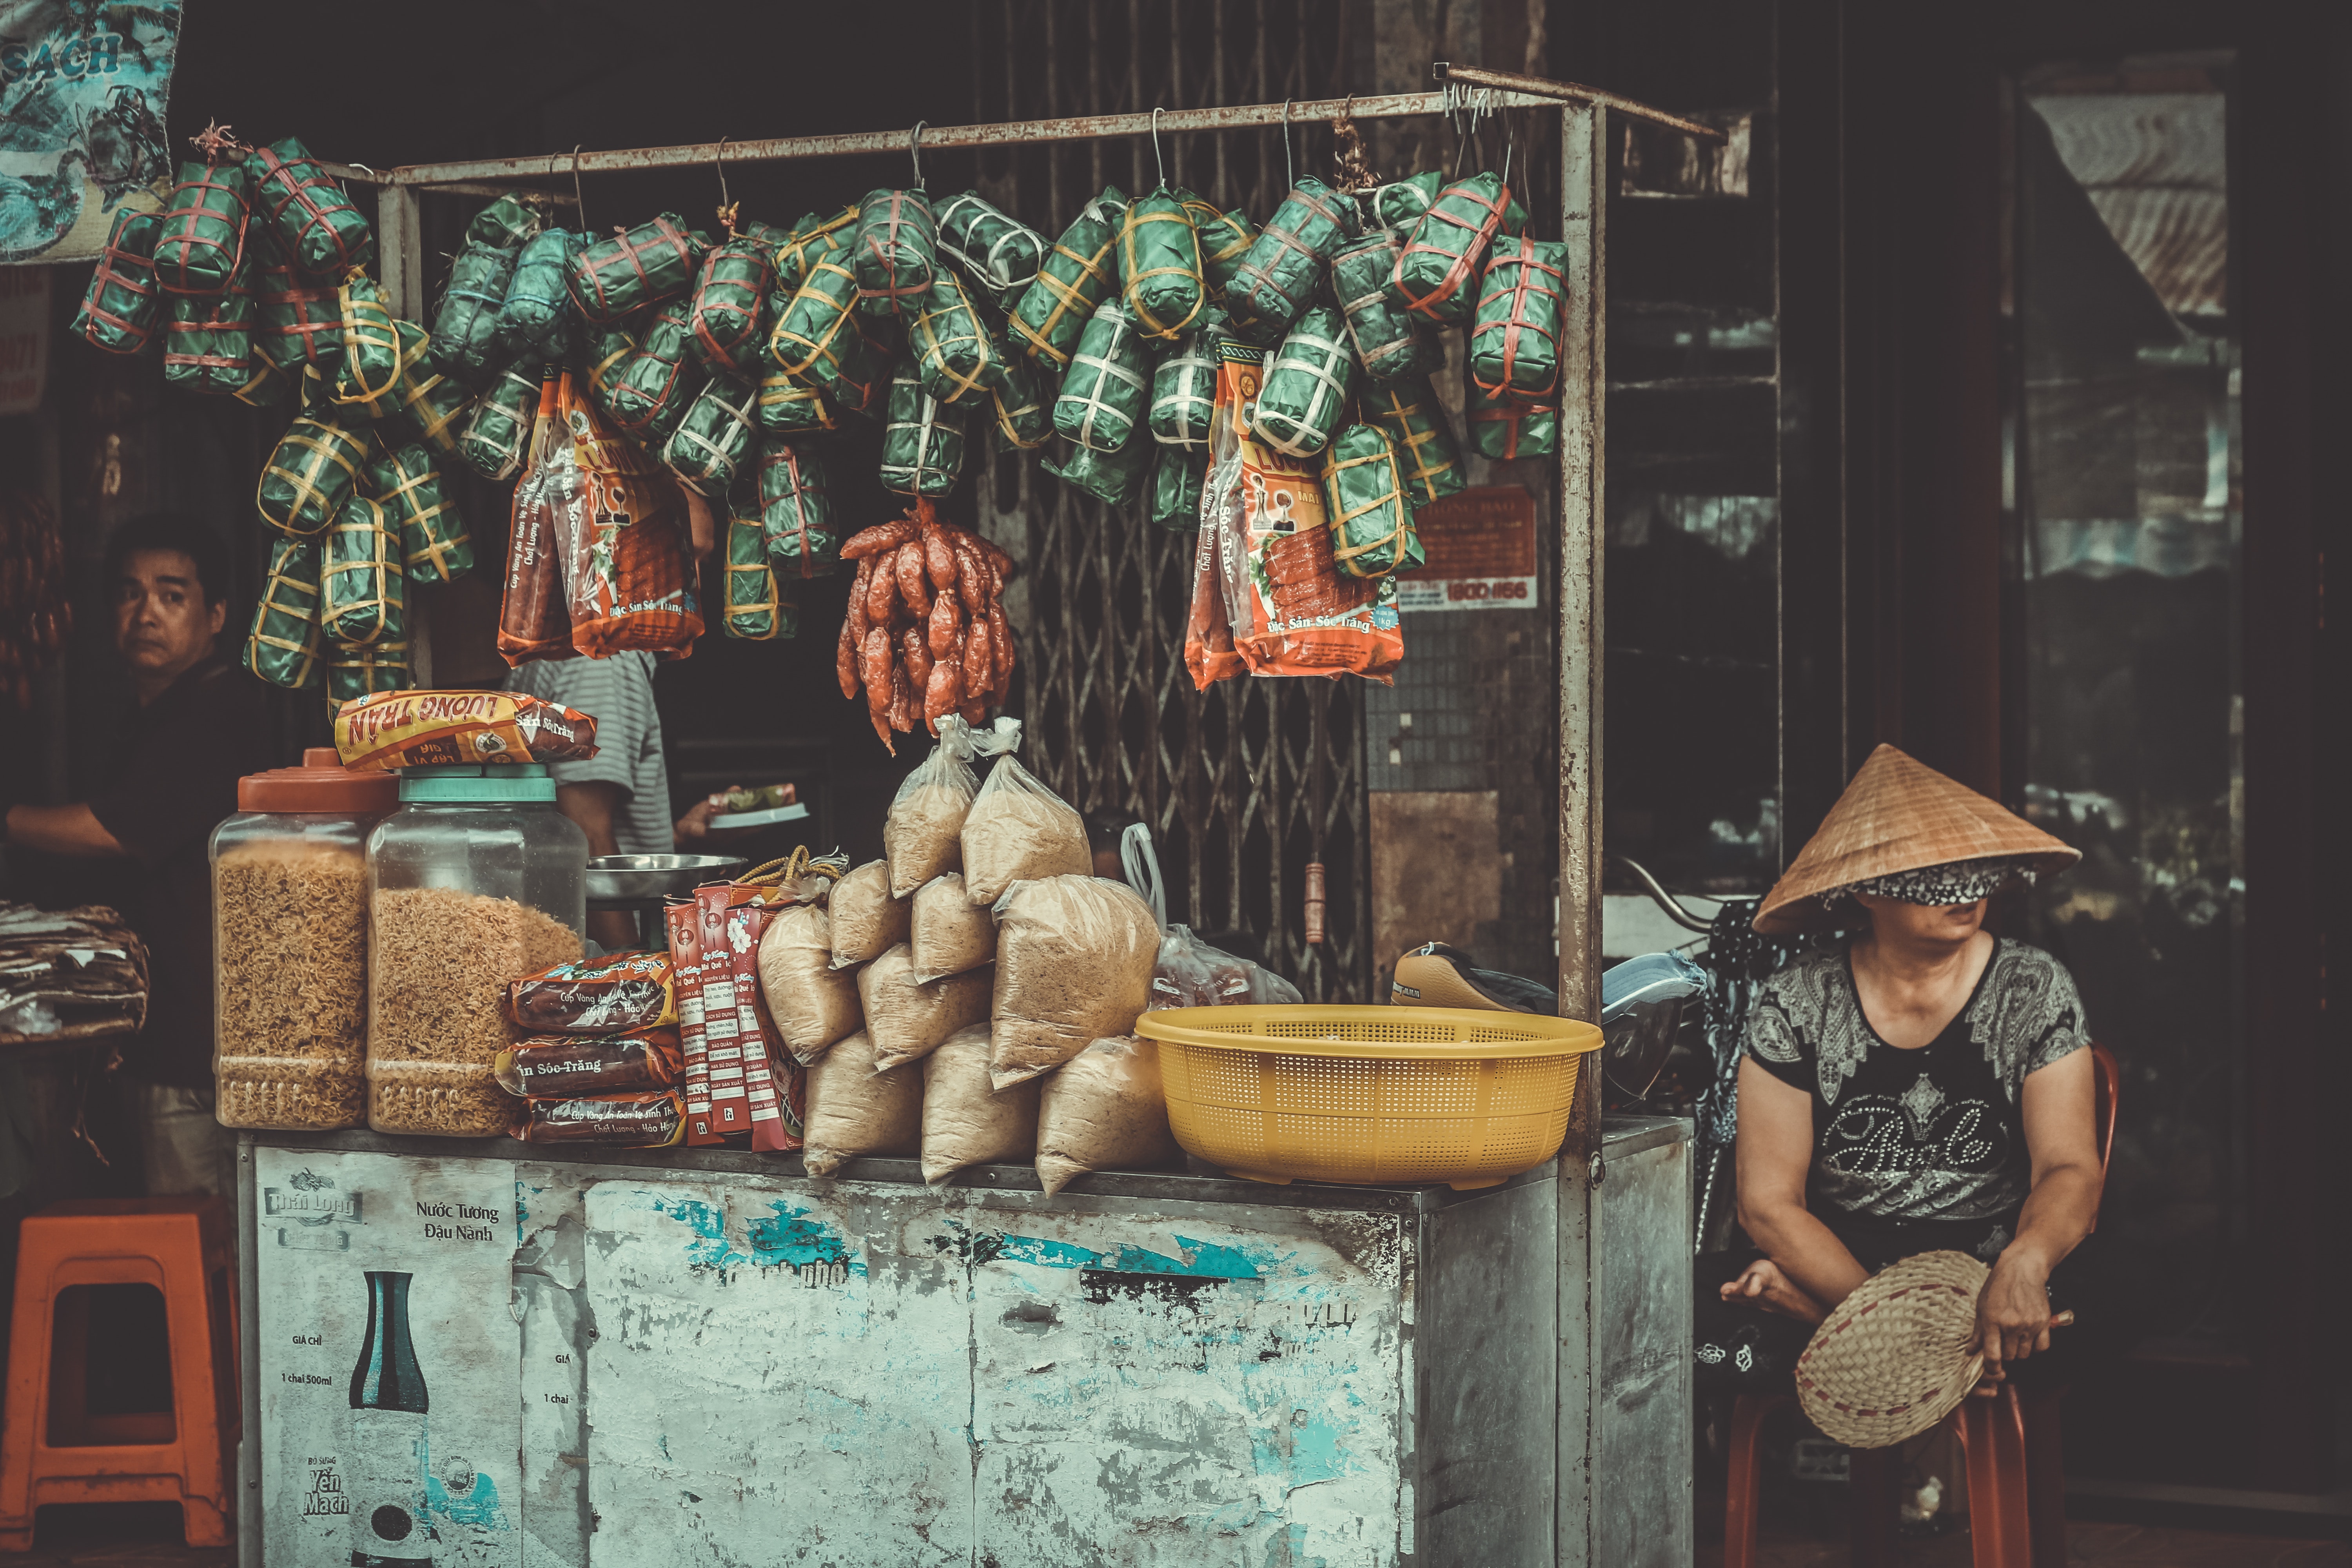
selling, hawker, street, shopkeeper, temple, street food, city, road